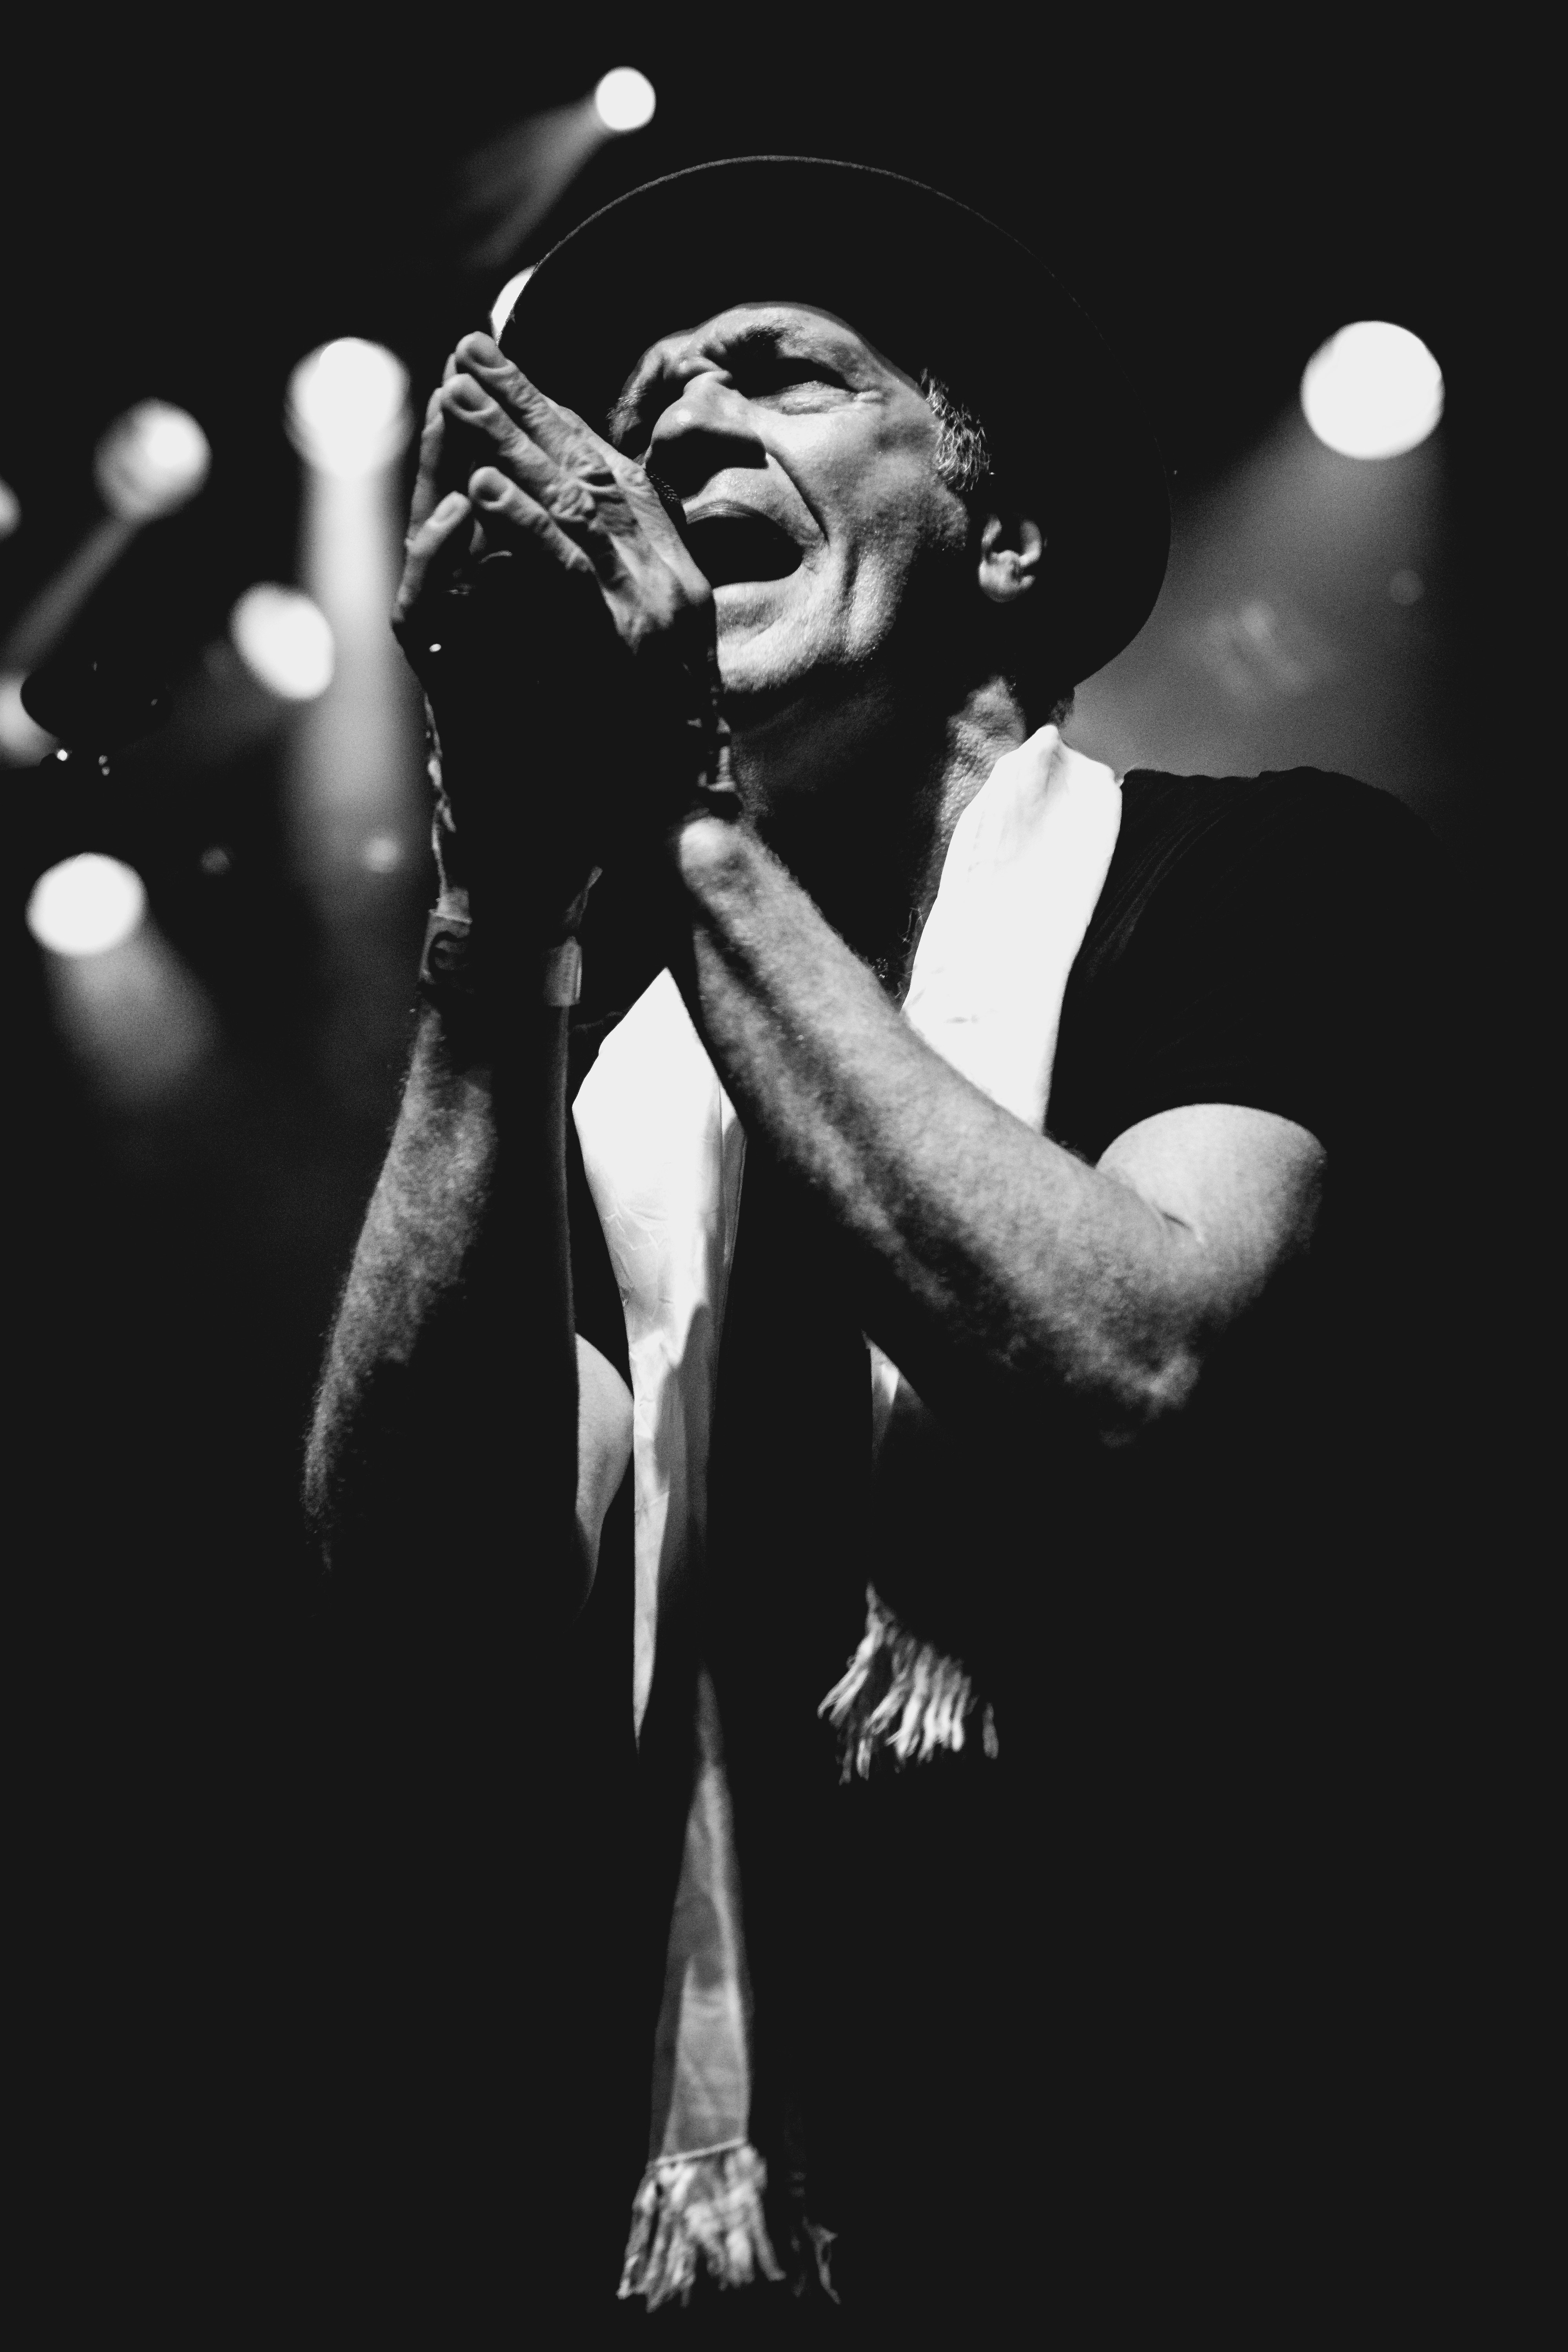
black and white, dance, monochrome, performance art, sports, entertainment, performing arts, monochrome photography, modern dance, concert dance